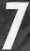
Number: 7